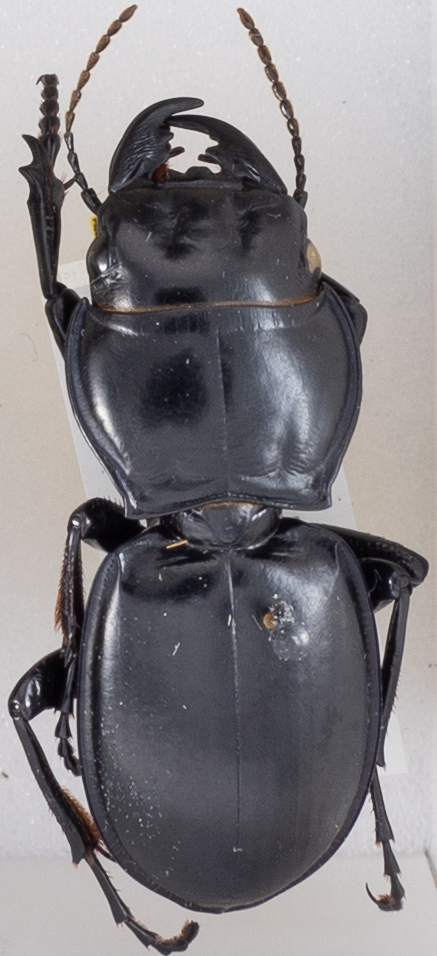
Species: Pasimachus californicus
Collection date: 2018-08-27
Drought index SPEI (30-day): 1.16
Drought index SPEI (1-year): -2.09
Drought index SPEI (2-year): -1.01